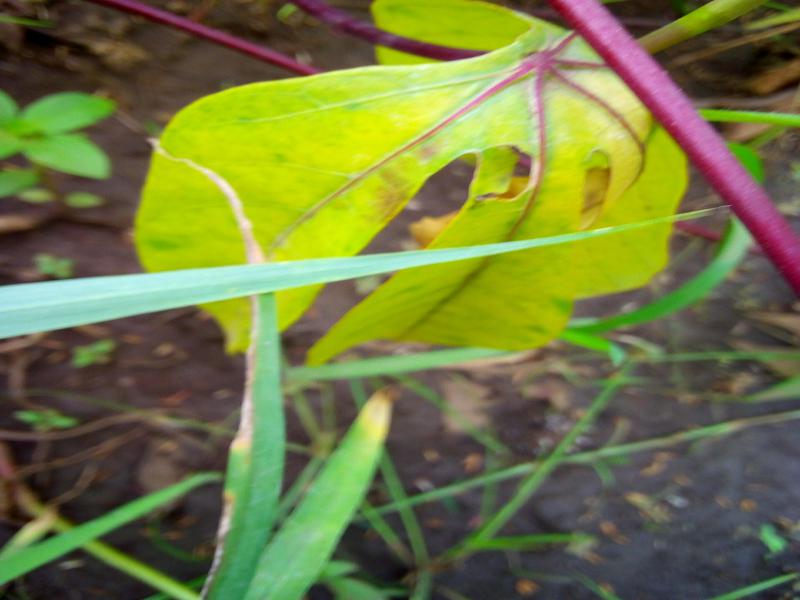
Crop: cassava
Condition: bacterial_blight